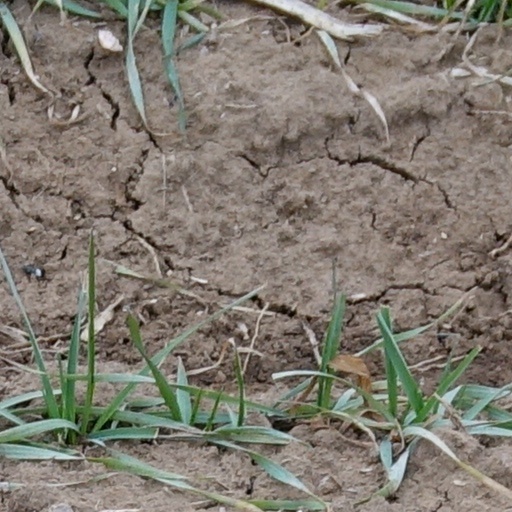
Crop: wheat